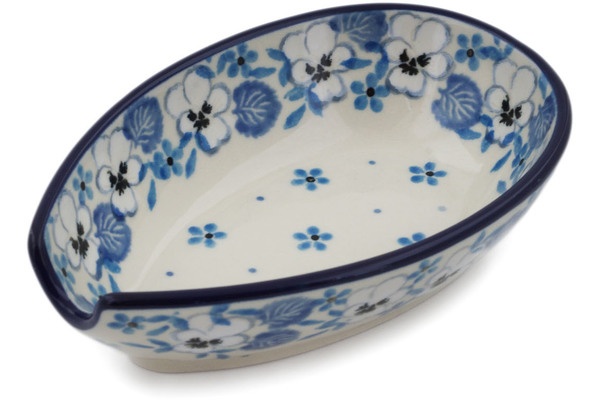
Polish Pottery 5" Spoon Rest White Pansy
This Polish pottery Spoon Rest is made by Ceramika Artystyczna workshop in Boleslawiec, Poland. Manufacturer item number H1603K. It is 1¼" high and measures 5" by 3¼". The weight of this Spoon Rest is 0.3 lbs. It is part of the White Pansy Collection . Manufacturer style number: S212A Manufacturer pattern number: P9272A Show me all Spoon Rests Show me all items in White Pansy Collection
Brand: White Pansy
Category: Home & Garden > Kitchen & Dining > Kitchen Tools & Utensils > Spoon Rests